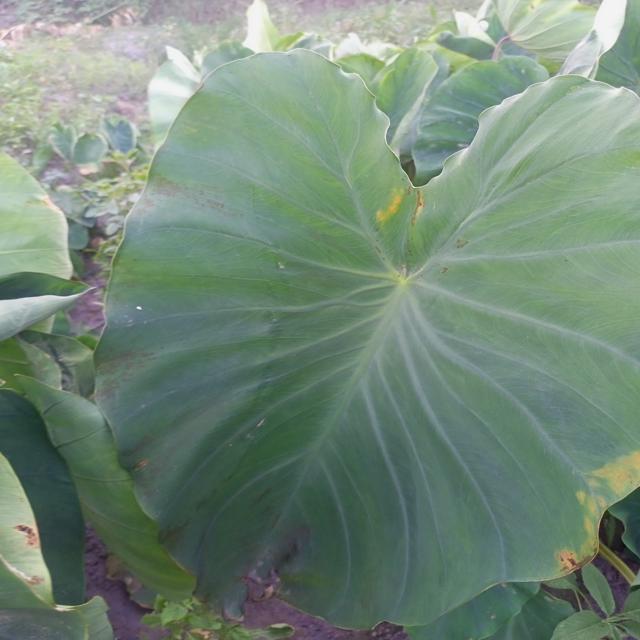
Label: Early_Blight